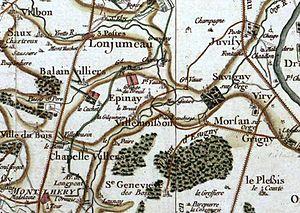
Carte de la région d'Epinay-sur-Orge au XVIIe siècle par Cassini.
Épinay-sur-Orge est une commune française située à vingt et un kilomètres au sud de Paris dans le département de l’Essonne en région Île-de-France.